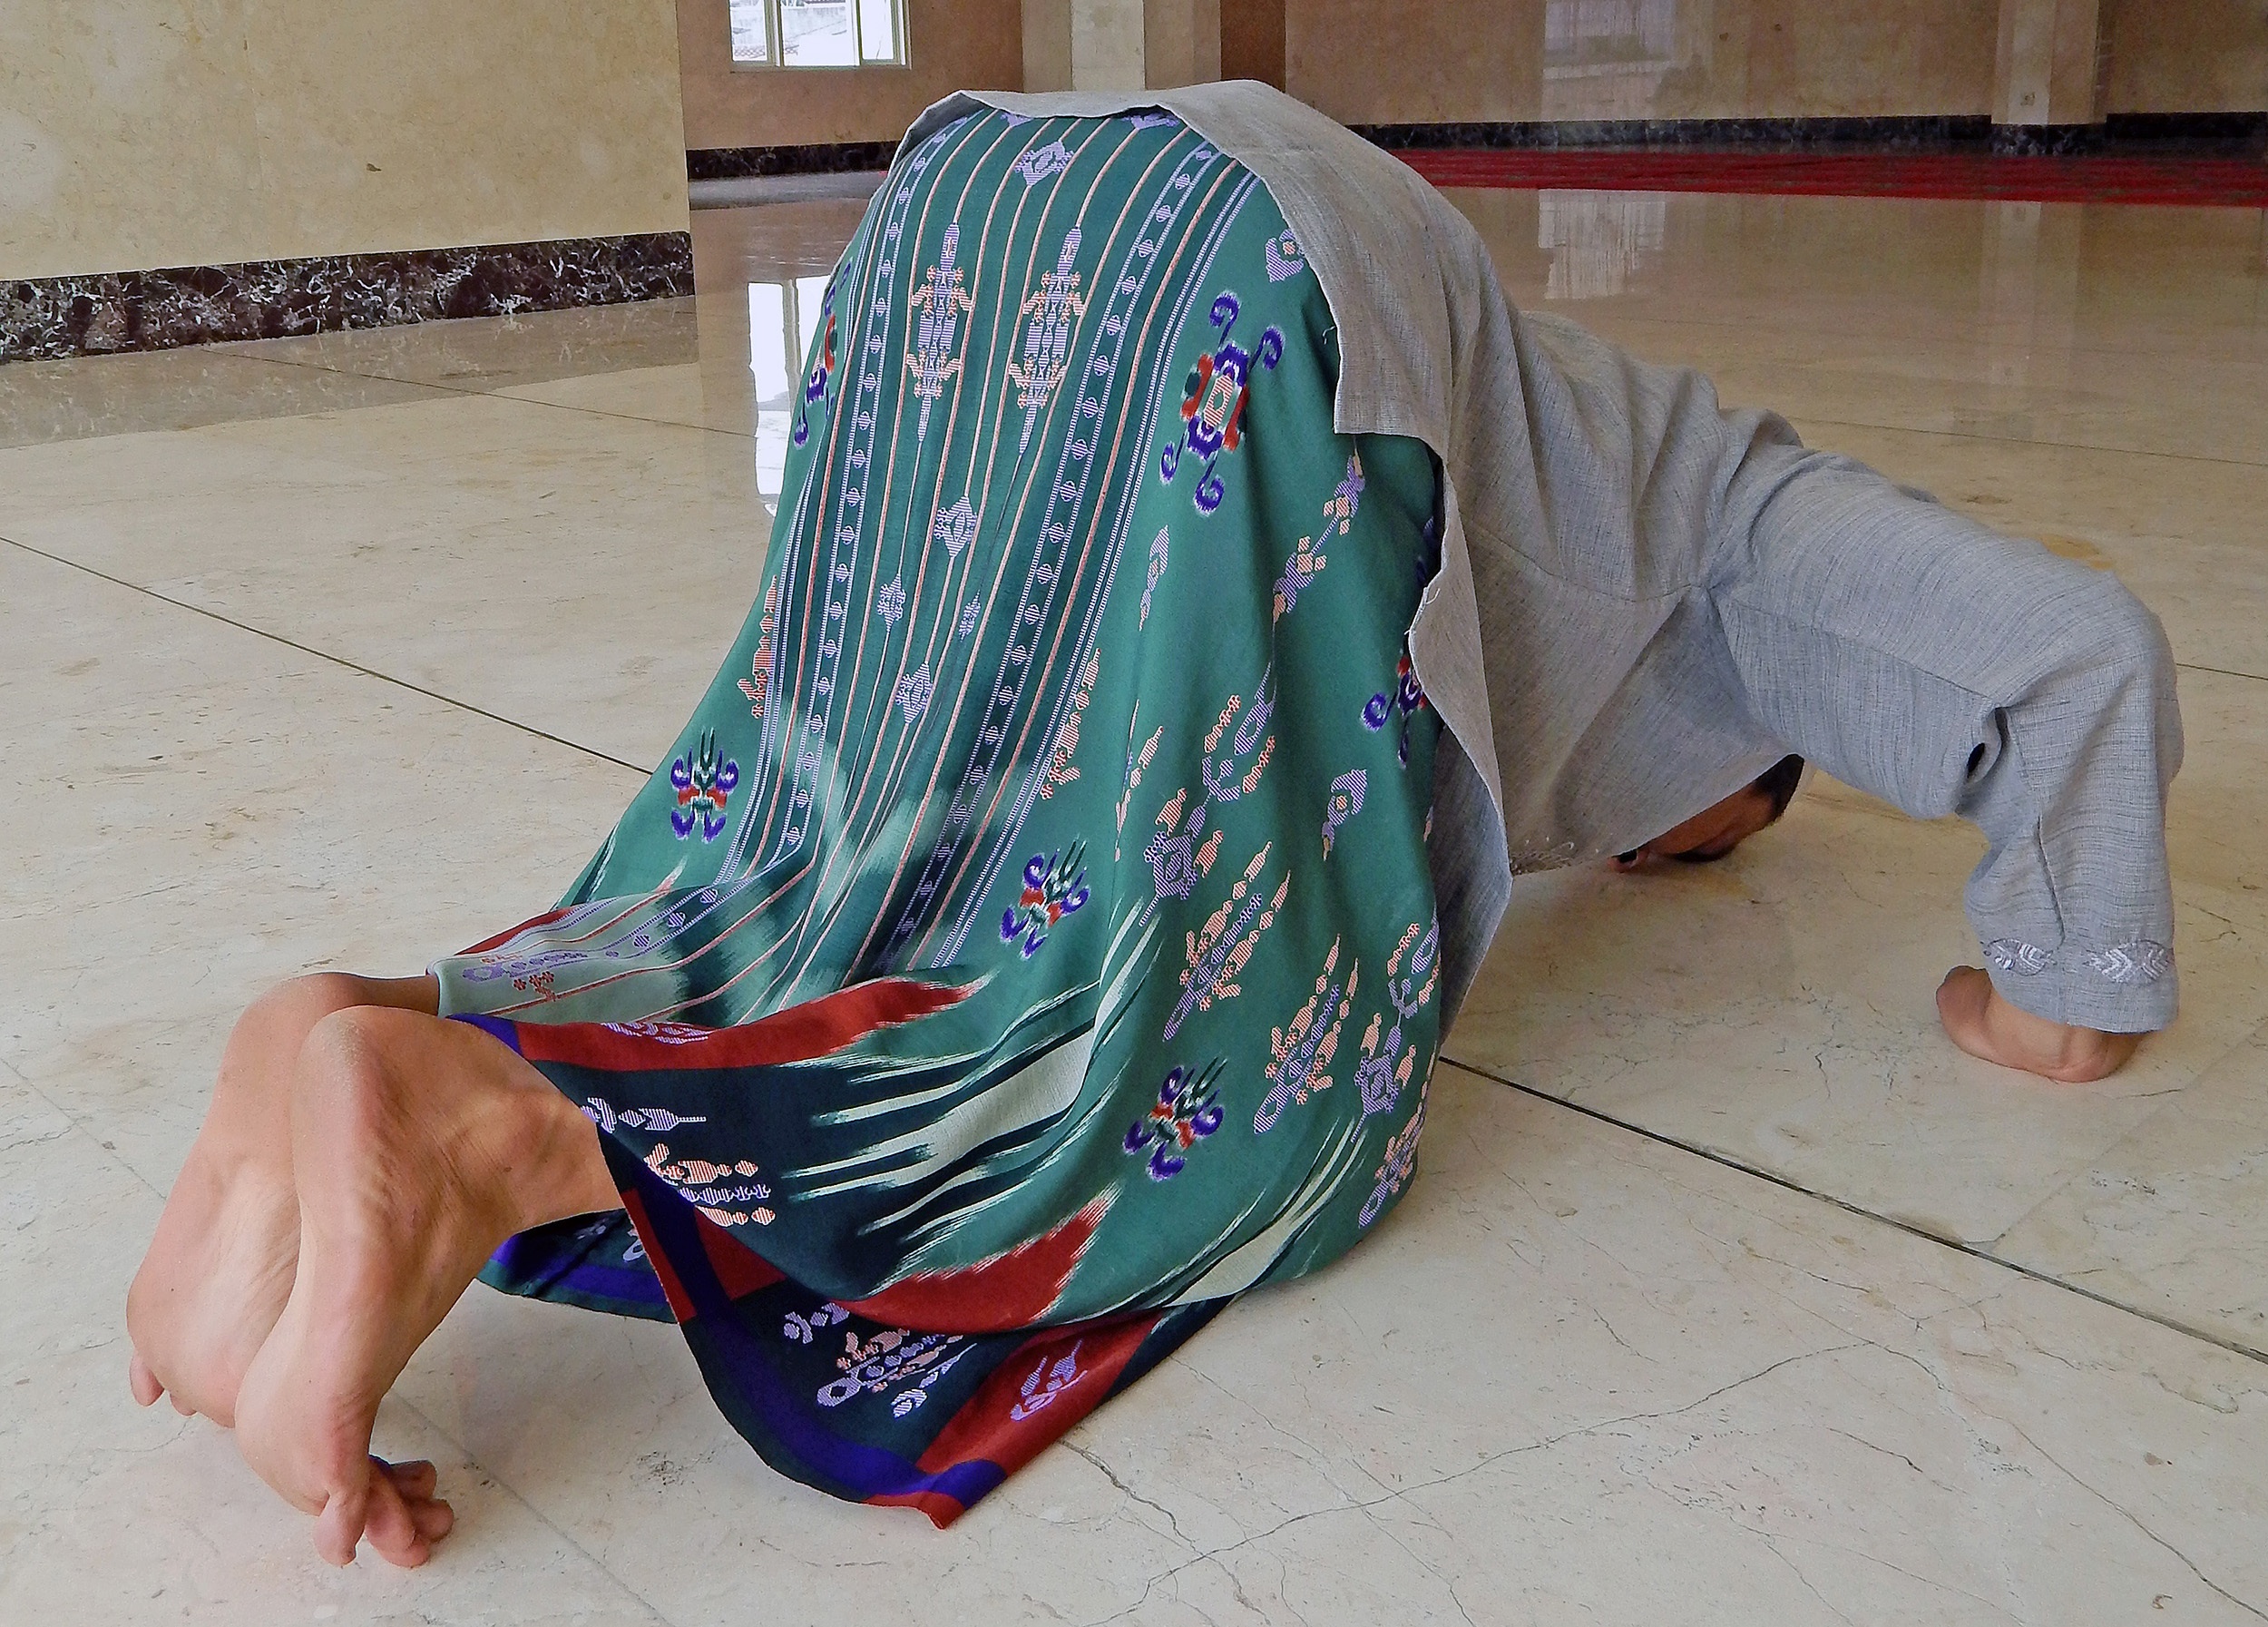
leg, color, blue, clothing, material, human body, textile, art, human positions